Port Burwell Marine Museum and Historic Lighthouse

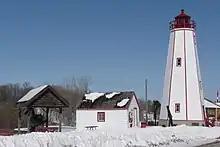
Port Burwell Lighthouse in 2011

Port Burwell Marine Museum and Historic Lighthouse is a historical museum in Port Burwell, Ontario, Canada. Located at the mouth of the Big Otter Creek on Lake Erie, the museum and lighthouse reflect upon when Port Burwell was at the height of its fame as a shipbuilding community.